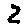
Label: 2